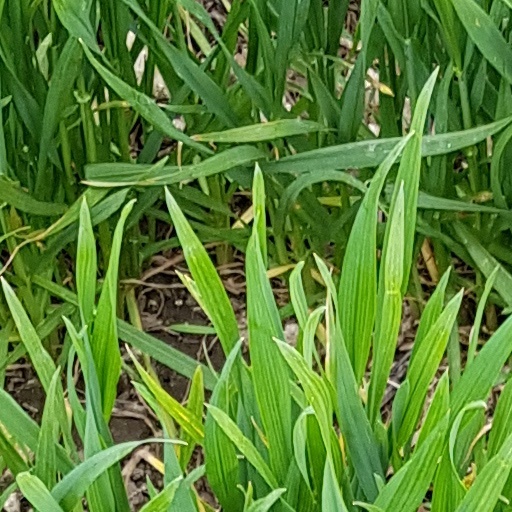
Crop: wheat